Gräfenstein Castle

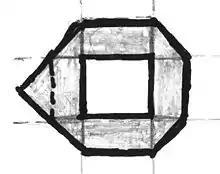
Schematic plan of the "bergfried"

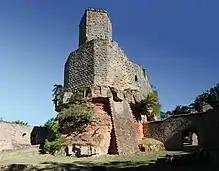
The "bergfried" and mantlet wall

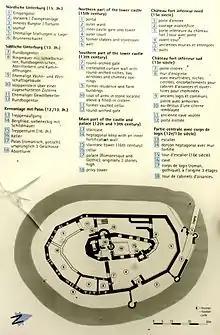
Map showing the plan of the Gräfenstein Castle.

Gräfenstein is one of the most important, Hohenstaufen era castles in Rhineland-Palatinate. It is about long and about wide.